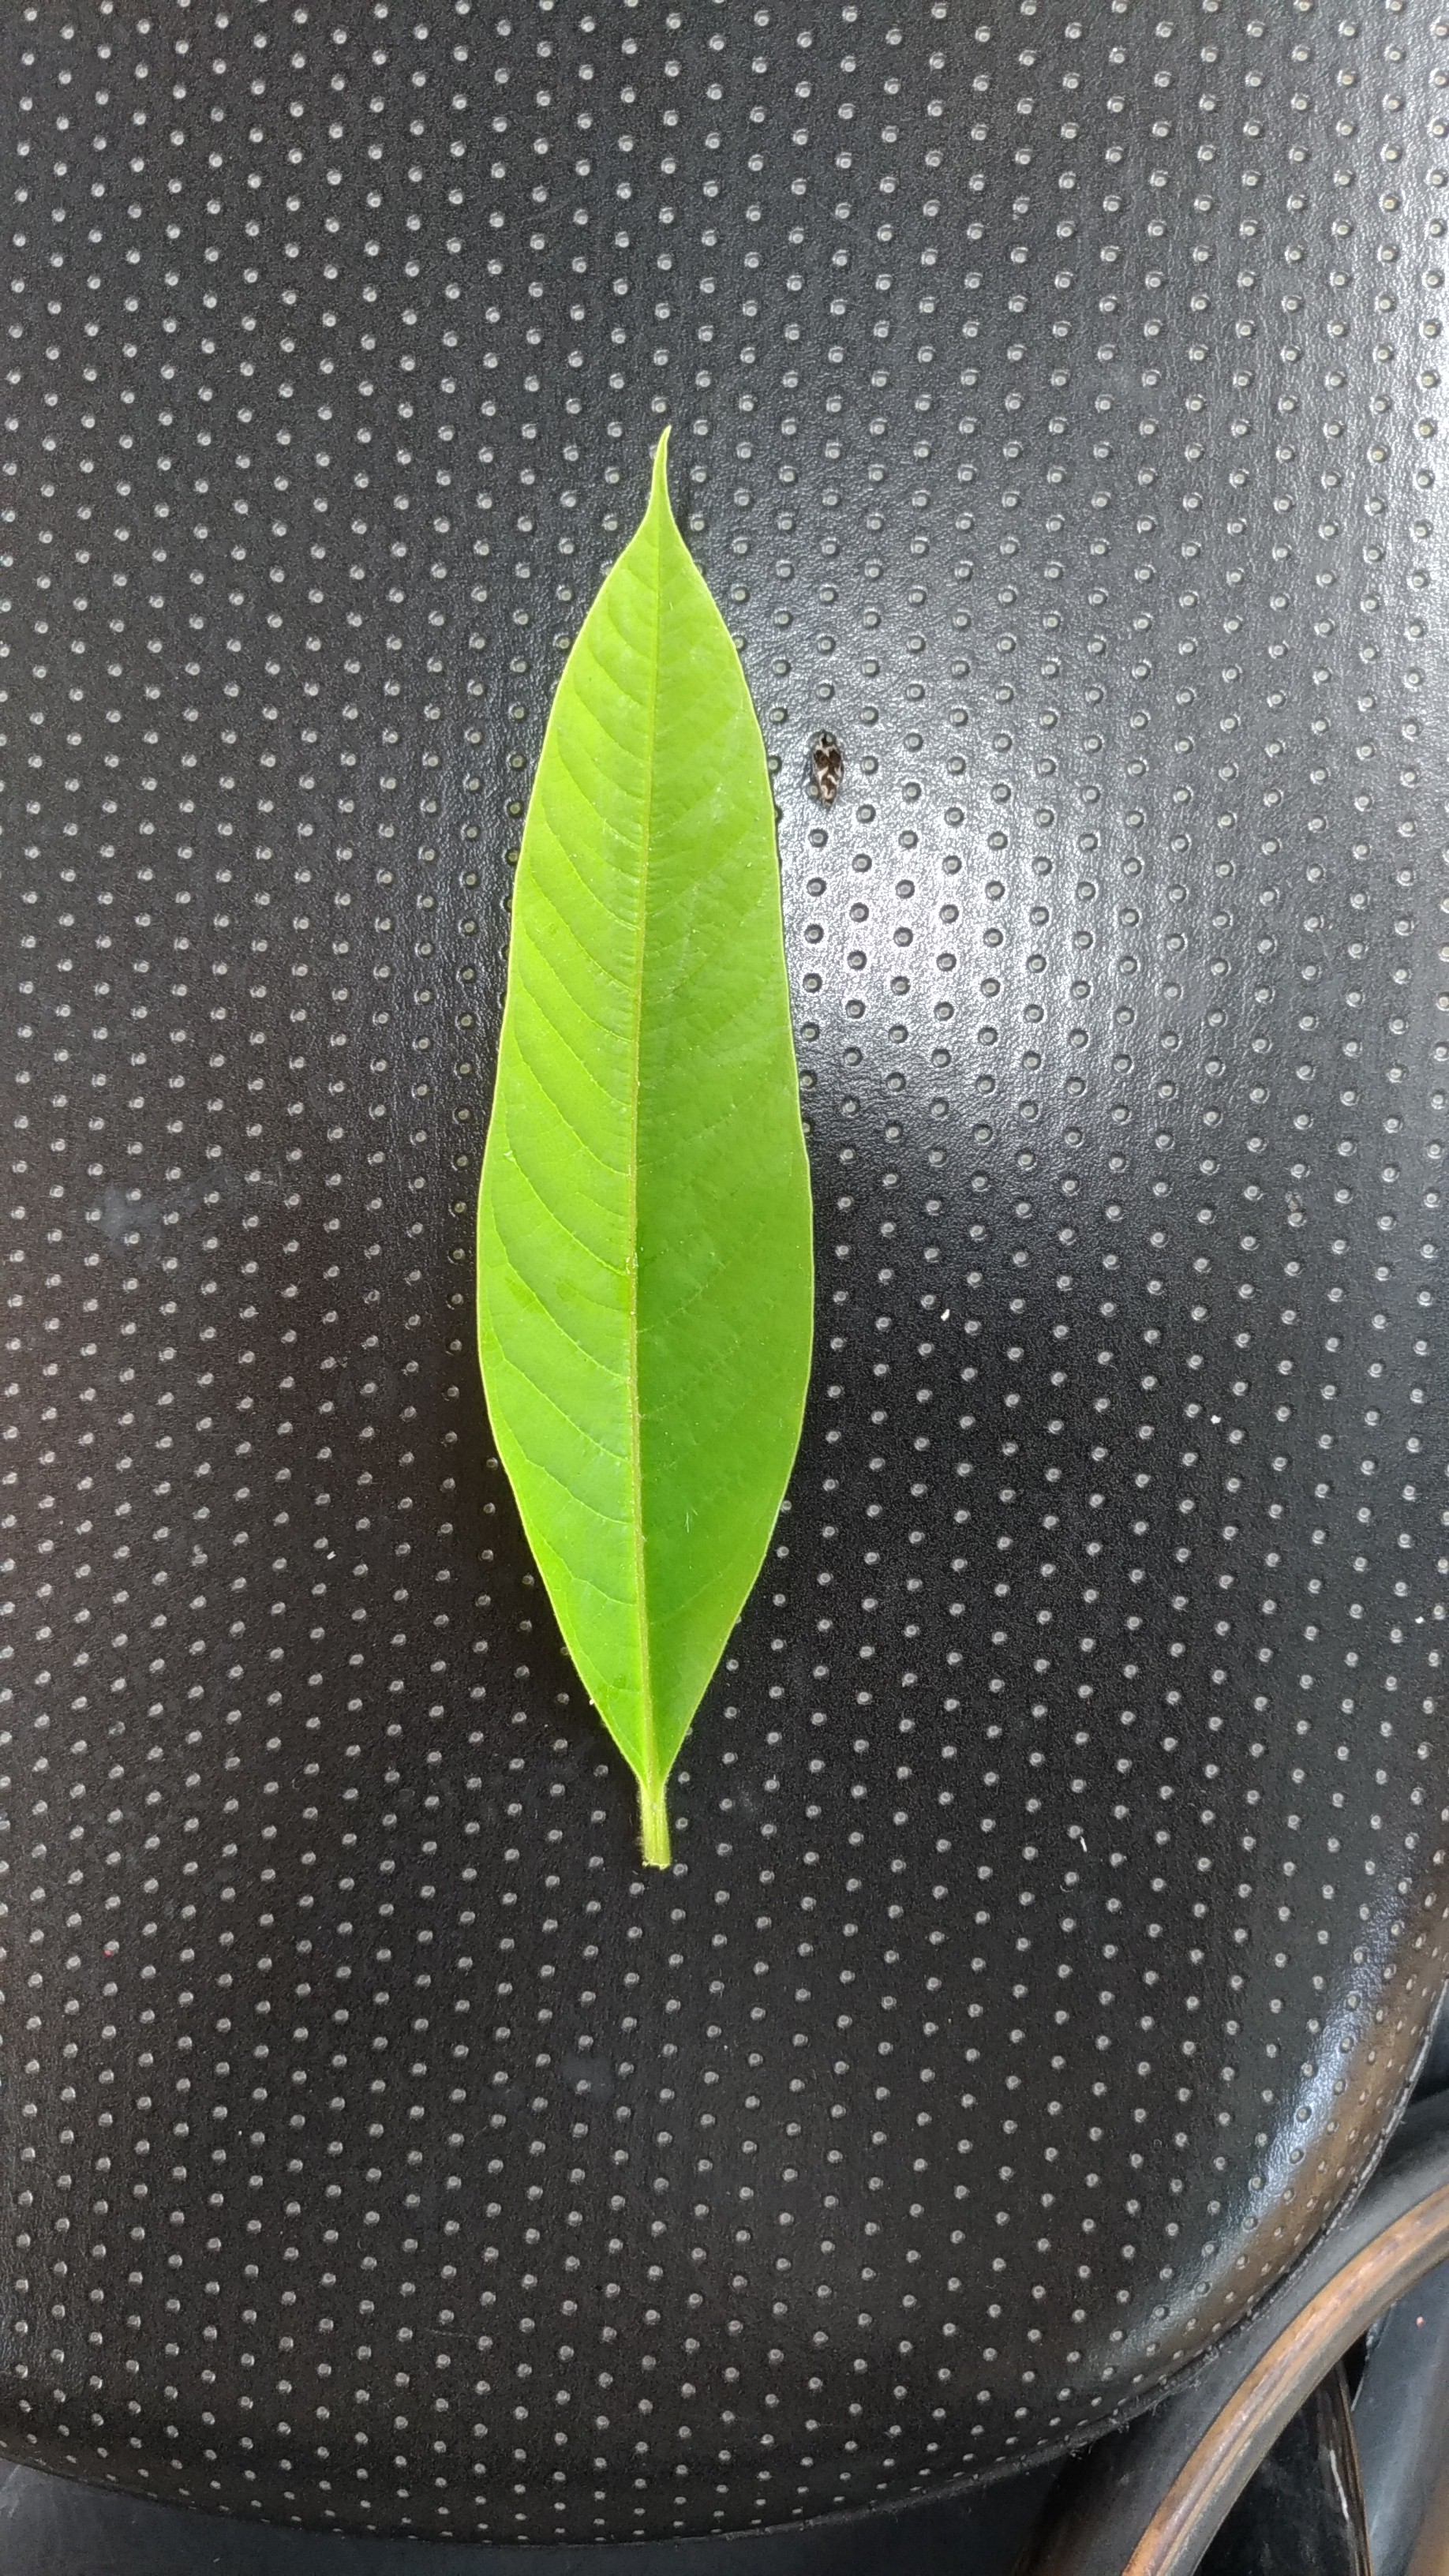
Plant: Coffee